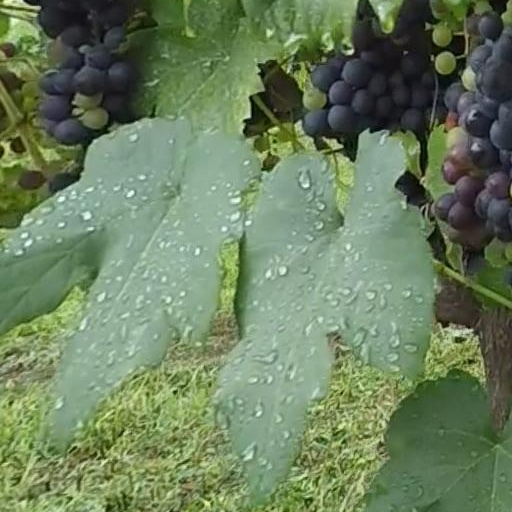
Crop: grape